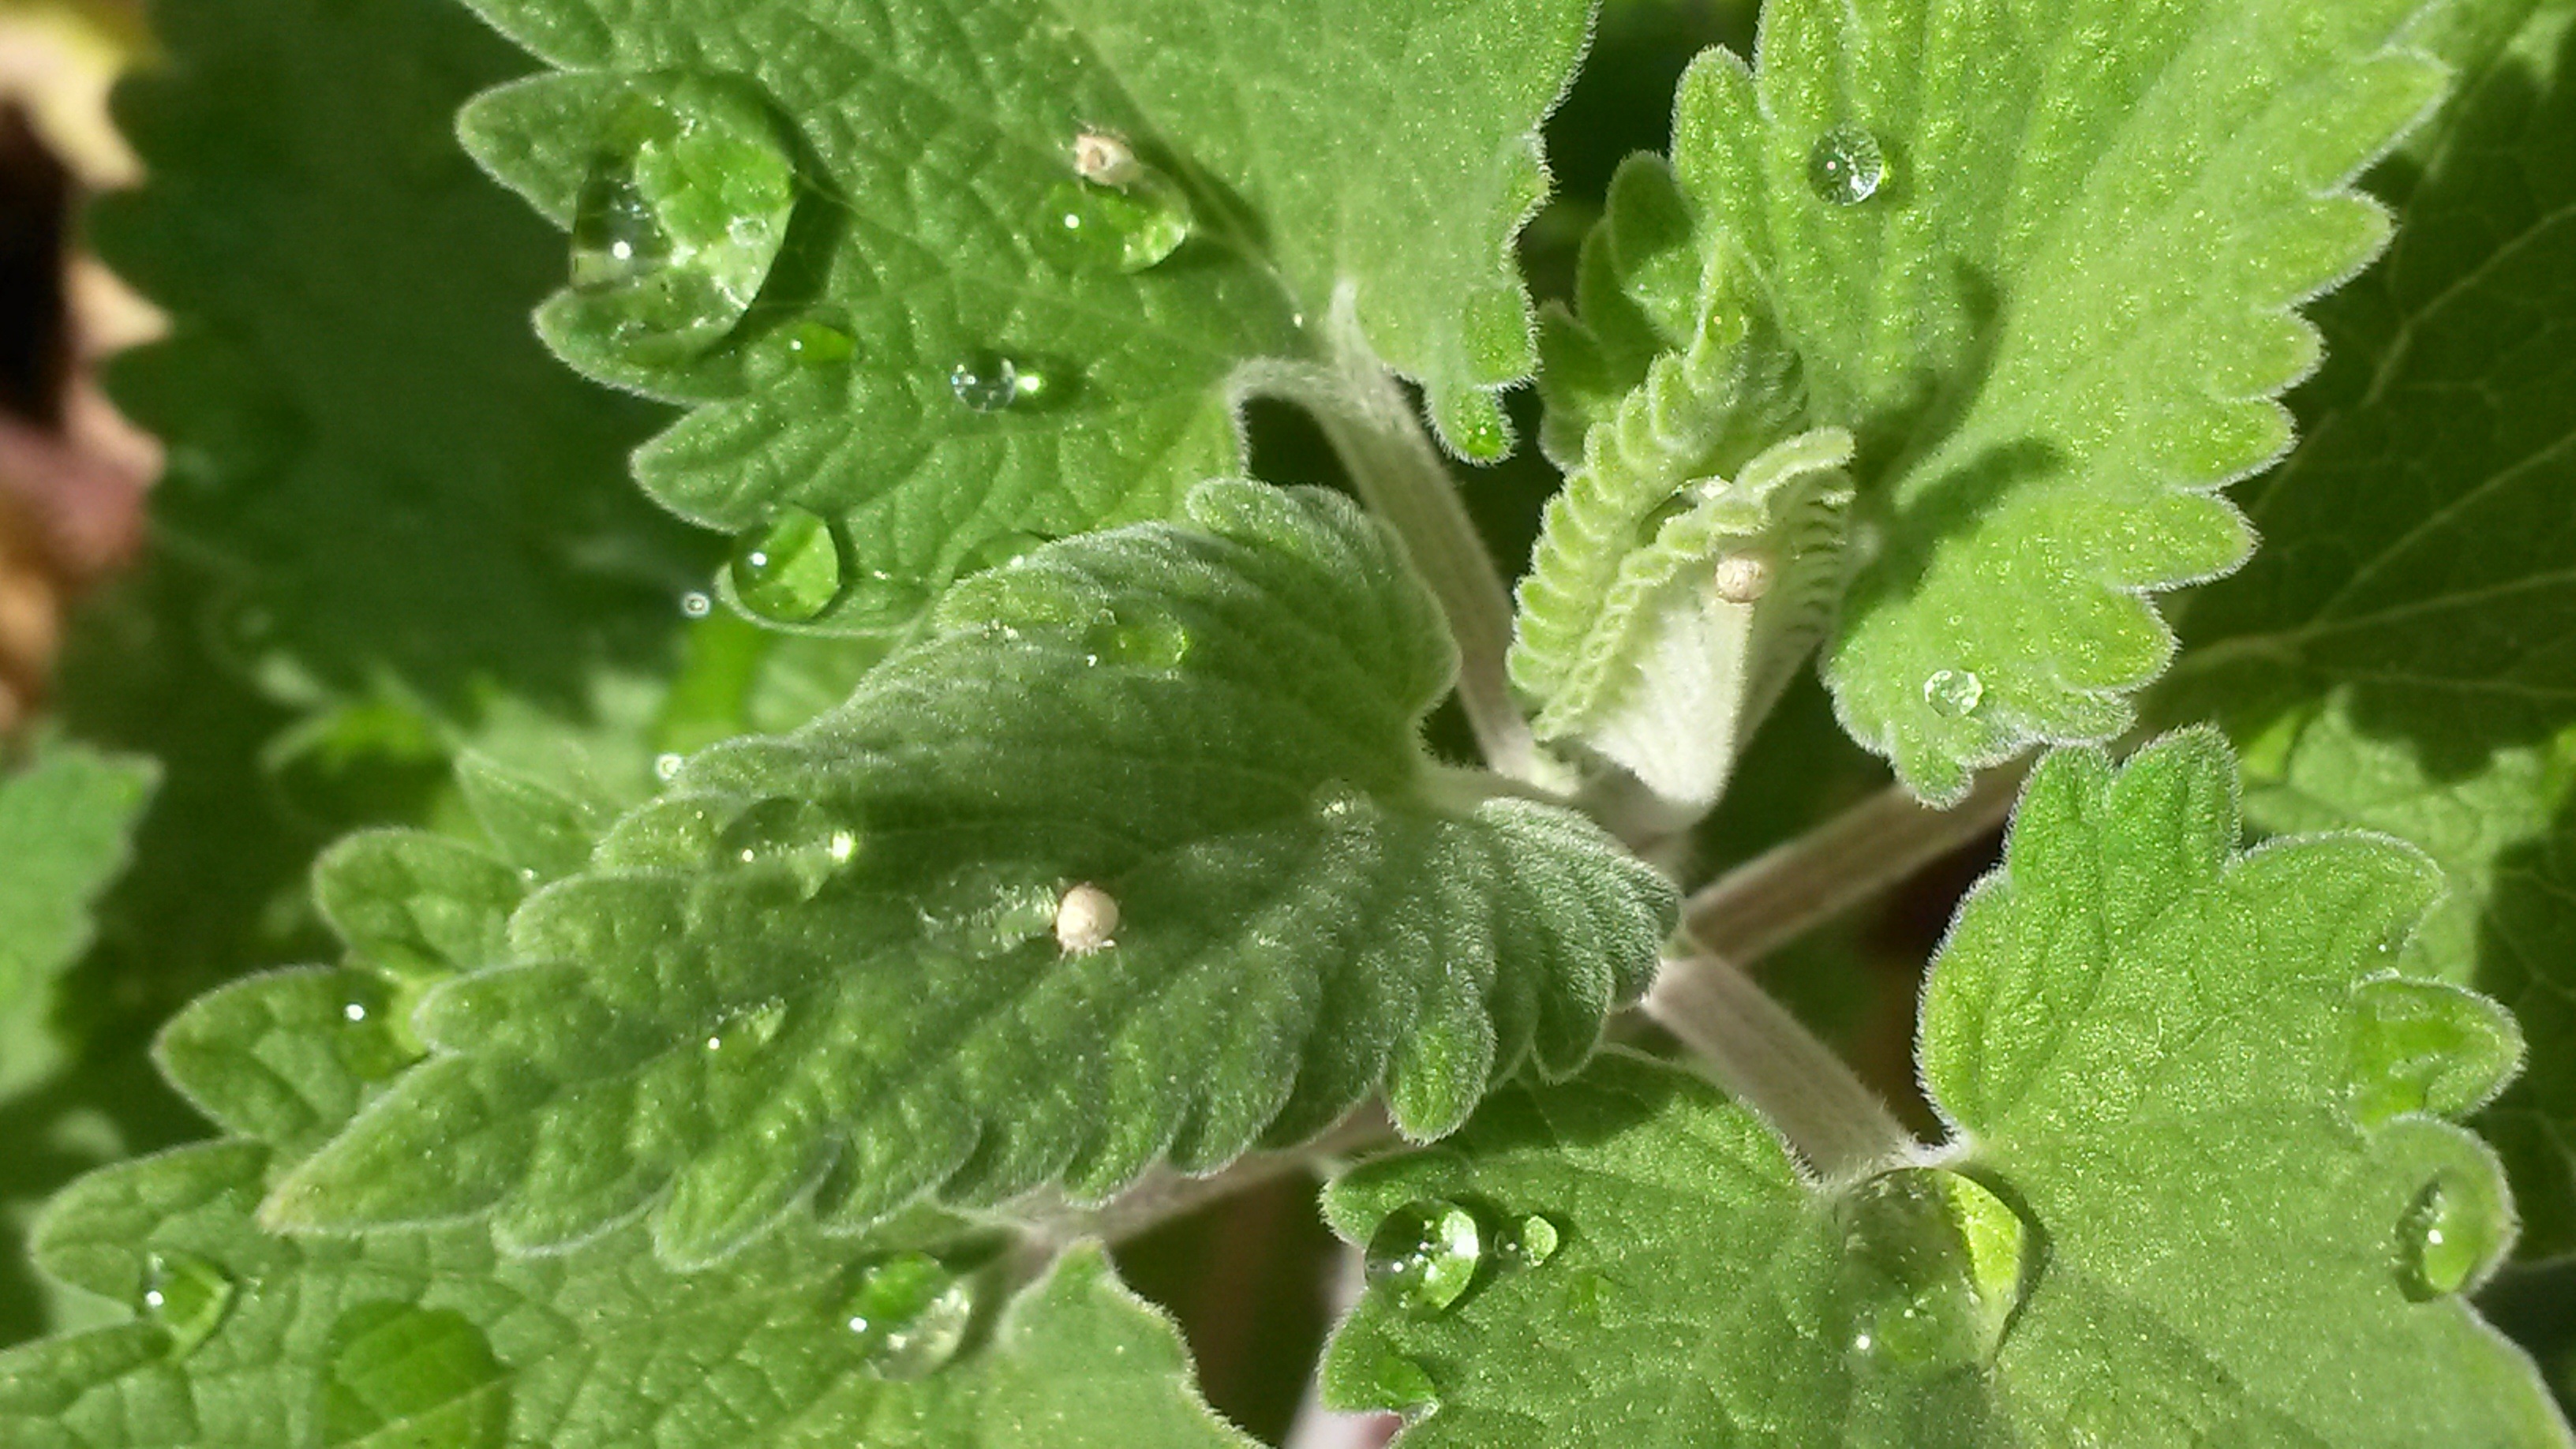
plant, leaf, flower, green, herb, produce, fresh, organic, catnip, flowering plant, water drops, catmint, nepeta, annual plant, land plant, nepeta cataria